Antitrust (film)

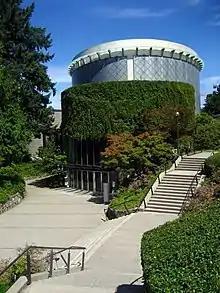
UBC's Chan Centre for the Performing Arts served as an indoor shooting location and inspiration for NURV headquarters' "The Egg".

The Chan Centre for the Performing Arts at the University of British Columbia (UBC) was used for several internal locations. The centre's foyer area became the NURV canteen; the set decoration for which was inspired by Apple's canteen, which the producers saw during a visit to their corporate headquarters. The inside of the Chan—used for concerts—served as the shape for "The Egg", or "The NURV Center", where Hoffman's cubicle is located. Described as "a big surfboard freak" by director Peter Howitt, production designer Catherine Hardwicke surrounded "The Egg" set with surfboards mounted to the walls; Howitt has said, "The idea was to make NURV a very cool looking place." Both sets for NURV's Building 21 were also on UBC's campus. The internal set was an art gallery on campus, while the exterior was built for the film on the university's grounds. According to Howitt, UBC students kept attempting to steal the Building 21 set pieces.